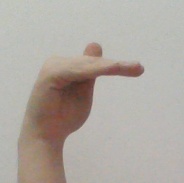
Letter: khaa